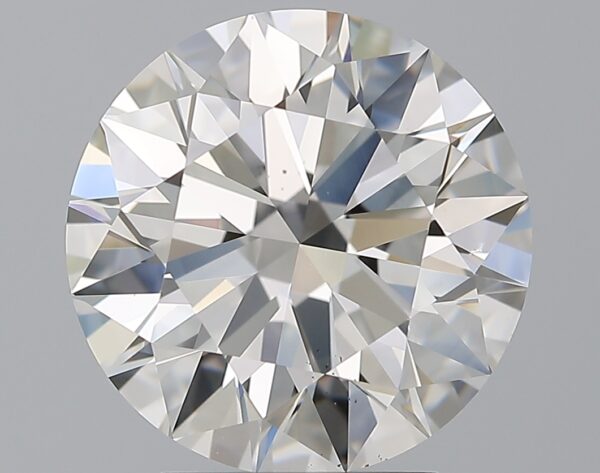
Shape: round
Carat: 3.6
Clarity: VS2
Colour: H
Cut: EX
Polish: EX
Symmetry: EX
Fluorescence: M
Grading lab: GIA
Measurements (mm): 9.84 x 9.89 x 6.02